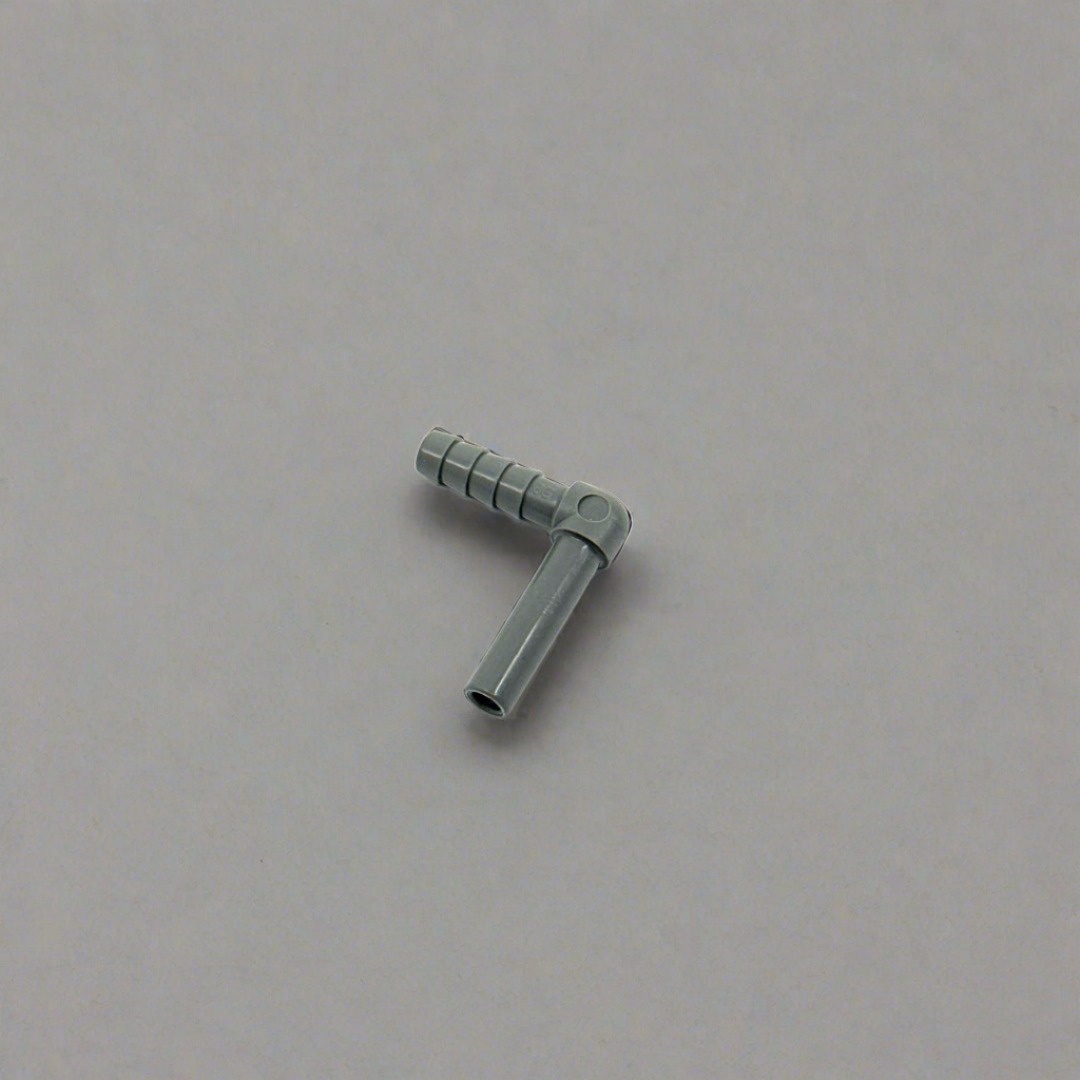
FIX 1042 - Tube To Tube Elbow
Maximize efficiency with FIX 1042 - Tube To Tube Elbow . This OEM product connects tubes on CRTP80SS & FB80SS, reducing installation time and effort. Expertly designed for seamless performance.
Brand: Flavor Burst
Category: Home & Garden > Kitchen & Dining > Kitchen Appliance Accessories > Yogurt Maker Accessories > Flavorings